Prostitution in Ukraine

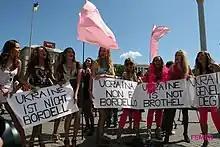
From the documentary "Ukraine Is Not a Brothel"

Prostitution in Ukraine is illegal but widespread and largely ignored by the government. In recent times, Ukraine has become a popular prostitution and sex trafficking destination. Ukraine is a source, transit, and destination country for women and children trafficked transnationally for the purposes of commercial sexual exploitation. Ukraine's dissolution from the Soviet Union, saw the nation attempt to transition from a planned economy to a market economy. The transition process inflicted economic hardship in the nation, with nearly 80% of the population forced into poverty in the decade that followed its independence. Unemployment in Ukraine was growing at an increasing rate, with female unemployment rising to 64% by 1997. The economic decline in Ukraine made the nation vulnerable and forced many to depend on prostitution and trafficking as a source of income. Sex tourism rose as the country attracted greater numbers of foreign tourists.